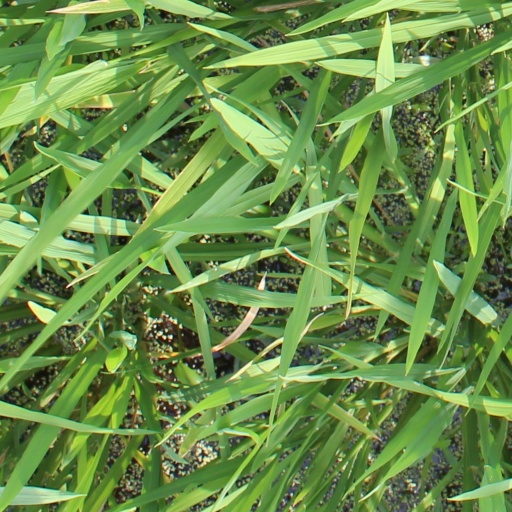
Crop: rice